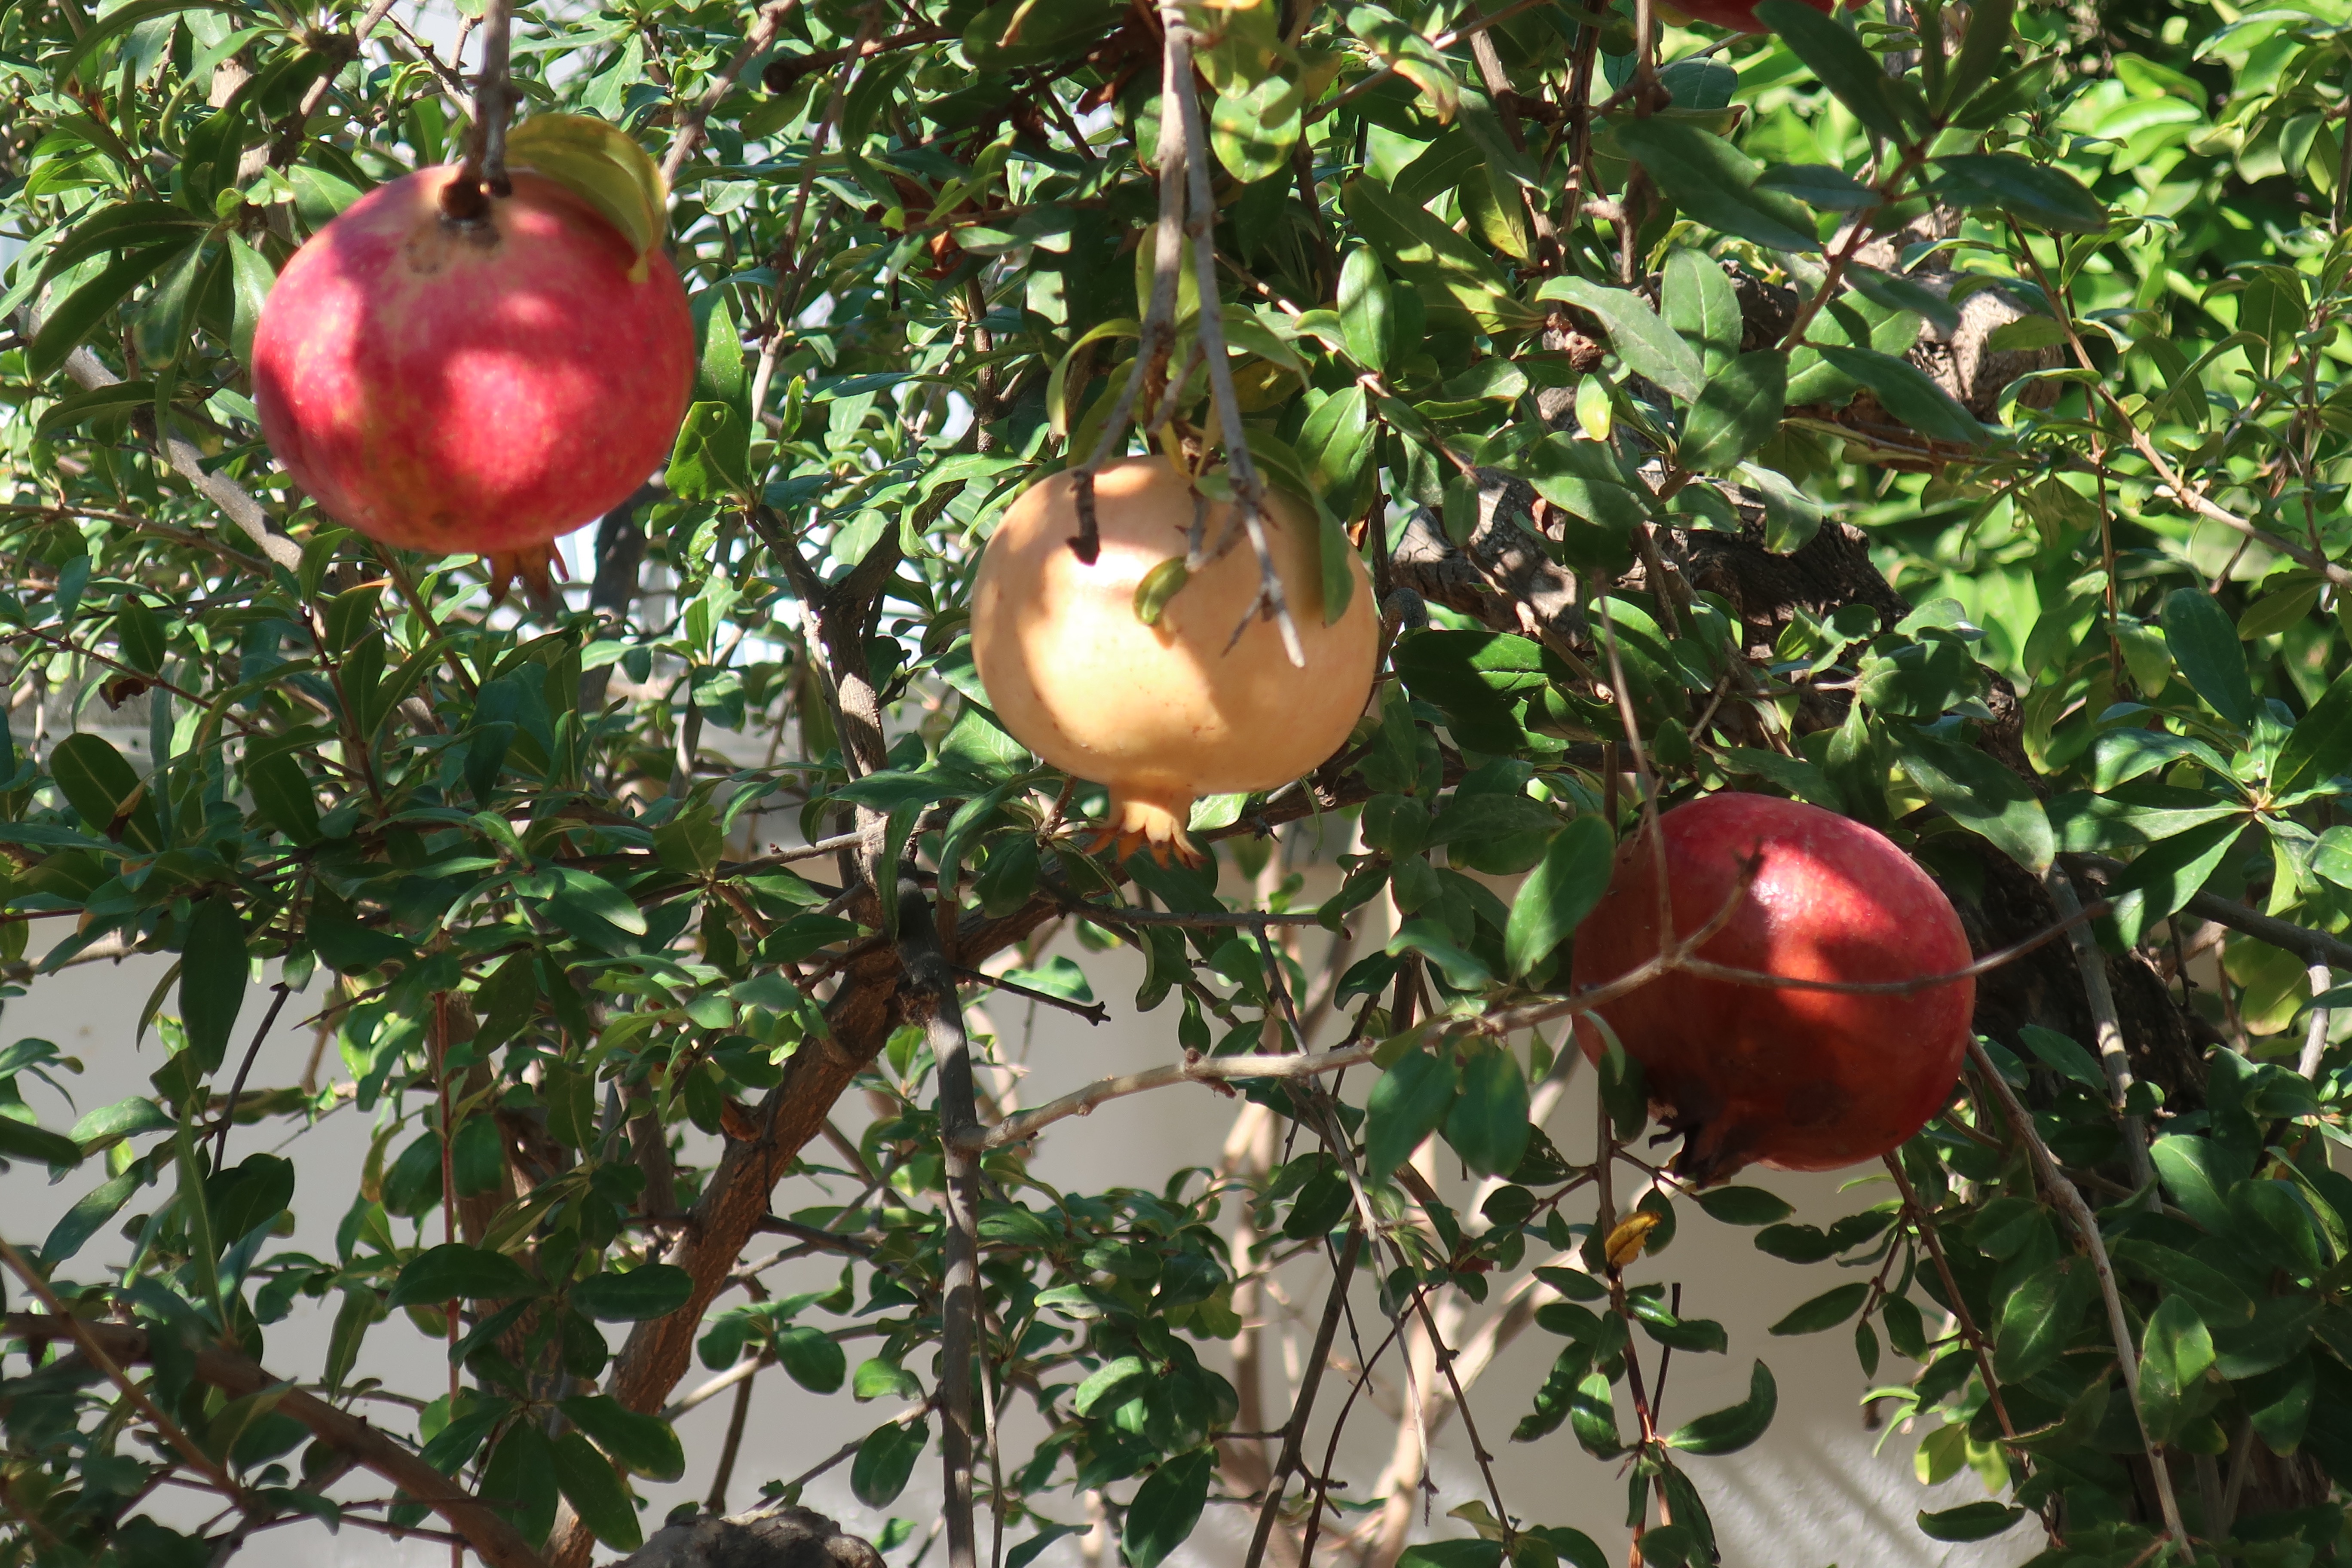
food, eat, fruit, nutrition, diet, vegetarian, sweet, dessert, vegetables, delicious, pomegranate, plant, tree, fruit tree, flower, produce, perennial plant